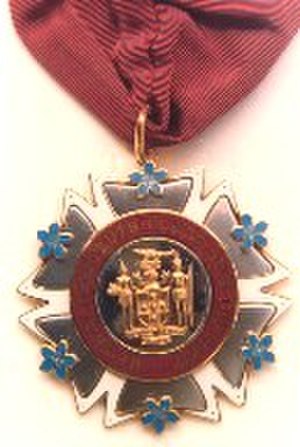
Jamaicas ordensvæsen
Ordenstegn for Fortjenstordenen
Jamaicas ordensvæsen består af en række ordener for belønning af enkeltpersoners fortjenstfulde indsats. Det blev etableret i 1969, syv år efter Jamaicas uafhængighed fra Storbritannien, og erstattede delvis det britiske ordensvæsen. Jamaicas ordensvæsen blev revideret i 1973 og 2002, så det i dag består af seks ordener, kaldt societies of honour. Jamaica har også flere medaljer. Jamaicas generalguvernør er ordenskansler for alle landets ordener. Jamaicas dronning har ingen rolle i landets ordensvæsen. Tildeling af ordener foretages af generalguvernøren efter råd fra premierministeren.